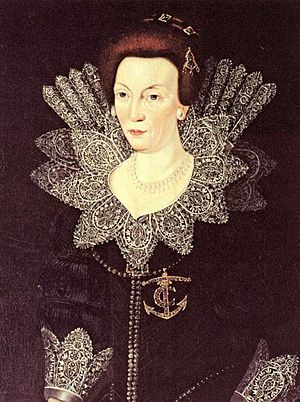
Christine af Slesvig-Holsten-Gottorp
Portræt af Dronning Christina fra 1610
Christine af Slesvig-Holsten-Gottorp var datter af hertug Adolf af Slesvig-Holsten-Gottorp og Christine af Hessen. I 1592 blev hun gift med den svenske konge, og hun var dronning af Sverige fra 1604 til 1611.